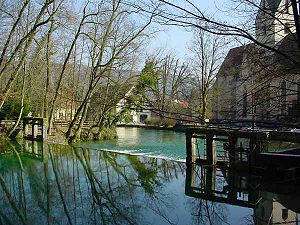
Blau / Blaudalen
Blautopf i Blaubeuren
Blau er en 15 km lang flod i den tyske delstat Baden-Württemberg og en af Donaus bifloder fra venstre. Den har sit udspring i en karstkilde, kaldet Blautopf, i byen Blaubeuren i Schwäbische Alb. Den løber østover gennem Blaustein til byen Ulm, hvor den munder ud i Donau.